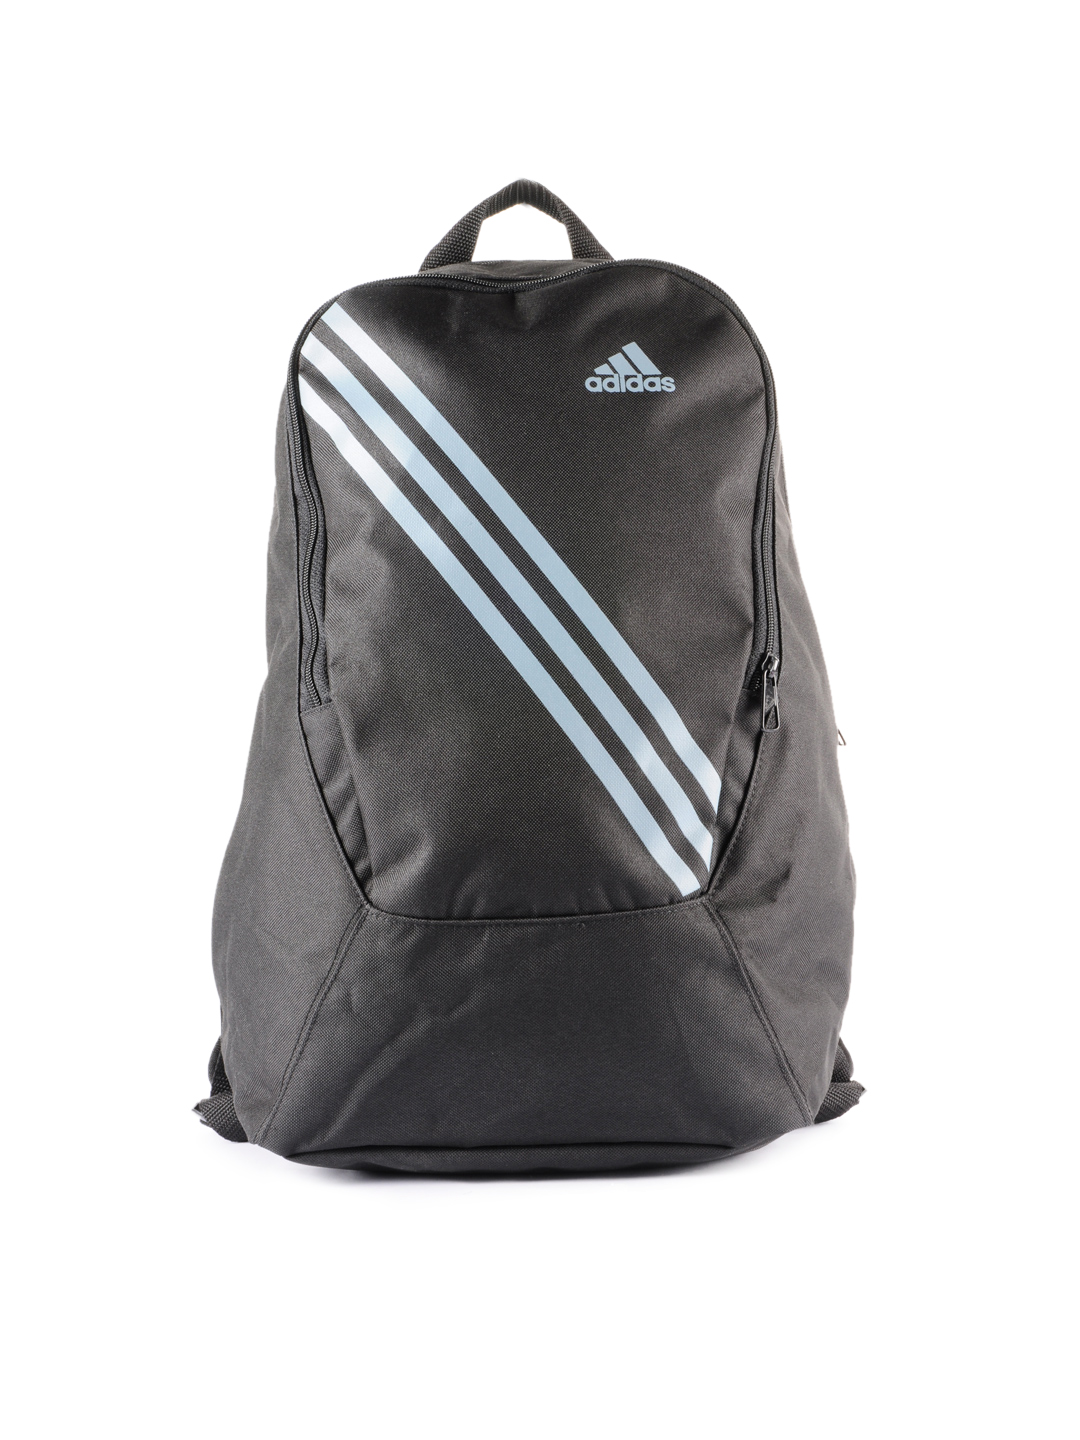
ADIDAS Unisex Black Backpack
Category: Accessories / Bags / Backpacks
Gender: Unisex
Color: Black
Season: Summer 2012
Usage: Casual